Kurt Barlow

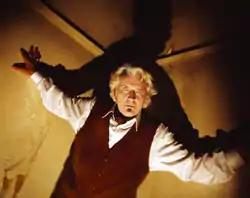
Rutger Hauer as Barlow, climbing the ceiling in "Salem's Lot" (2004).

In the 1979 miniseries, Barlow is played by Reggie Nalder, and he is depicted with a grotesque Nosferatu-like appearance. In "The Dark Tower", it is mentioned in the beginning that "Type One" vampires (such as Barlow) are horribly disfigured, mutant-like creatures whose teeth grow out so wildly that they cannot close their mouths. In addition, Kurt Barlow did not speak, and only communicated in growls, hisses and grunts.